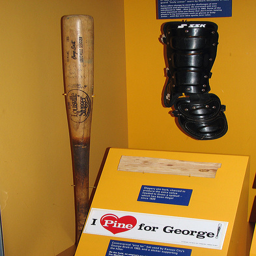
A baseball bat hanging to the side of a wall near a sign.
A baseball bat leaning agains a wall beside a yellow box.
There is a baseball bat next to a box.
a baseball bat and some boxes in a corner
A bat and shin guard in the closet.